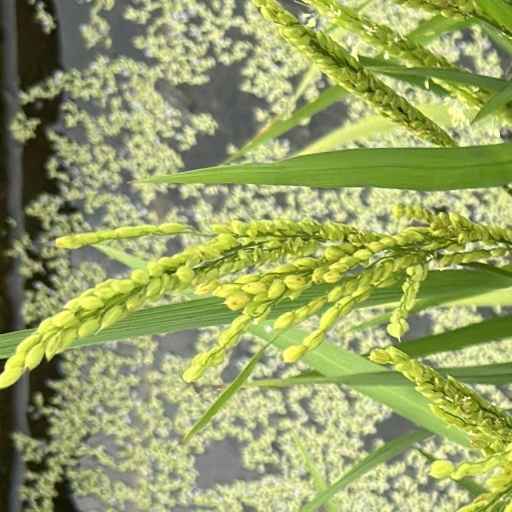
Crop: rice